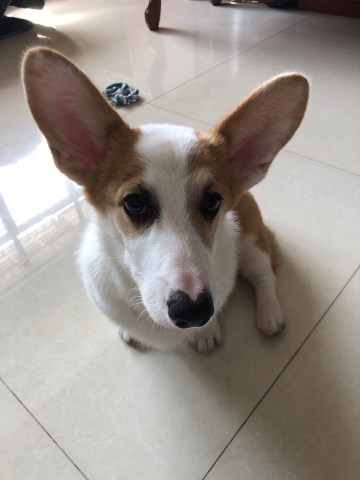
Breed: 2909-n000116-Cardigan